Subaru Crosstrek

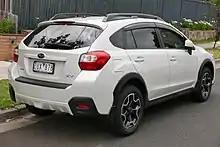
Rear (pre-facelift)

The production version of the XV was unveiled at the 2011 Frankfurt Motor Show. This model went on sale in Japan on 25 September 2012. It was introduced in the United States as the XV Crosstrek for the 2013 model year at the 2012 New York International Auto Show. It is powered by the "FB20B" engine making (in the United States), sharing powertrain specifications with the Impreza. It included 17-inch wheels, as well as roof rails and tinted glass. All trims, along with all Subaru vehicles (excluding the BRZ), included Subaru's Symmetrical All-Wheel Drive system, with "Lineartronic" CVT equipped models being able to send 100% of torque to the wheels with the most traction. A 4.2 inch touchscreen and backup camera were included on the Limited trim, along with the all-weather package with heated seats. All trims had driver's auto up/down windows. All trims had six-way manual adjustment for the drivers seat (height, recline, forward/back), and four-way manual adjustment for the front passenger (forward/back, recline).